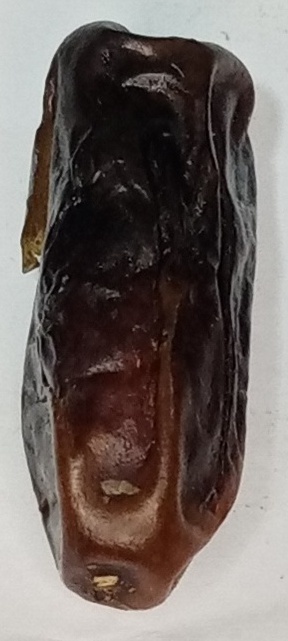
Variety: gajar
Size: medium
Grade: grade-1